Ben Chilwell

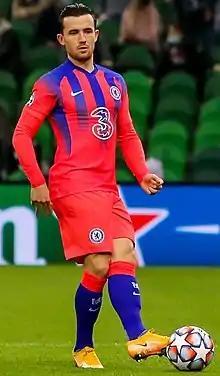
Chilwell playing for Chelsea in 2020

Benjamin James Chilwell (born 21 December 1996) is an English professional footballer who plays as a left-back or left wing-back for club Chelsea, and the England national team.